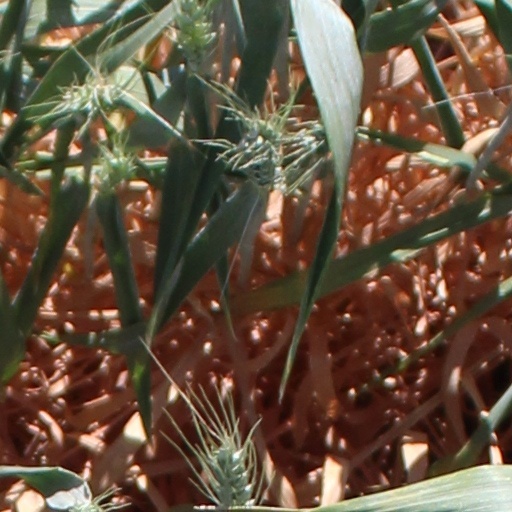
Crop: wheat